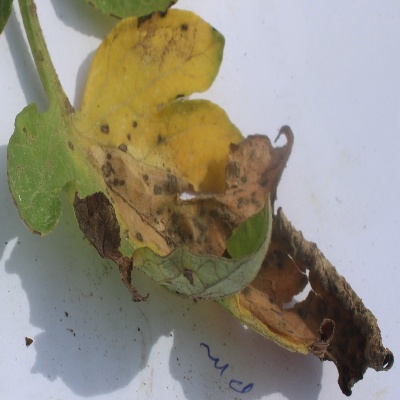
Crop: Tomato
Condition: leaf blight